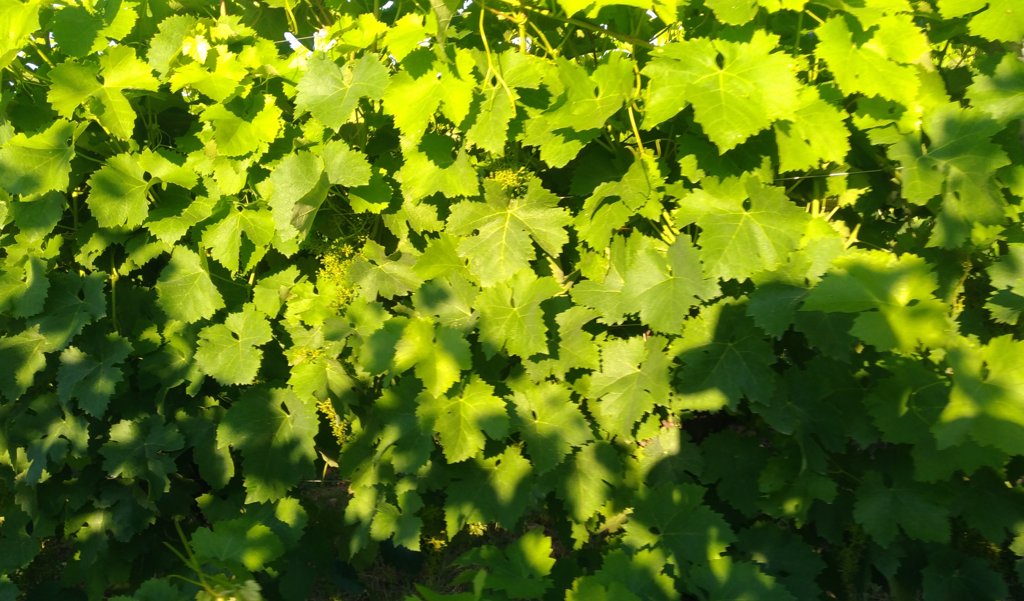
Berries visible: 0
Grape clusters: 0